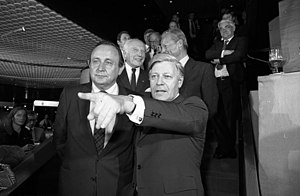
Forbundsdagsvalget 1980
På valgnatten fra venstre Hans-Dietrich Genscher, Helmut Schmidt, Walter Scheel, Willy Brandt og Horst Ehmke
Valget i Tyskland 1980 var valget til den 9. tyske Forbundsdag og blev afholdt den 5. oktober det år.